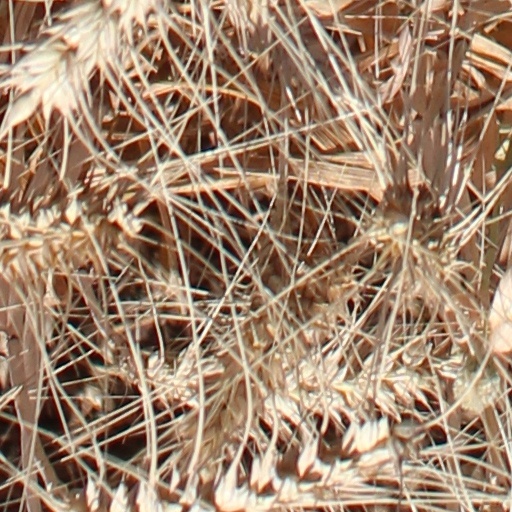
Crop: wheat